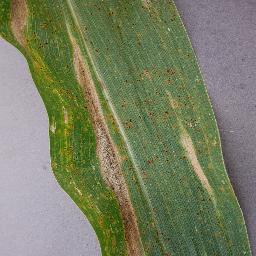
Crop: corn
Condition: (maize)_northern_blight